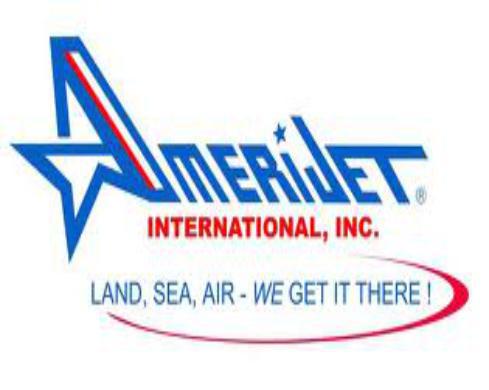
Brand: Amerijet International
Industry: Transportation